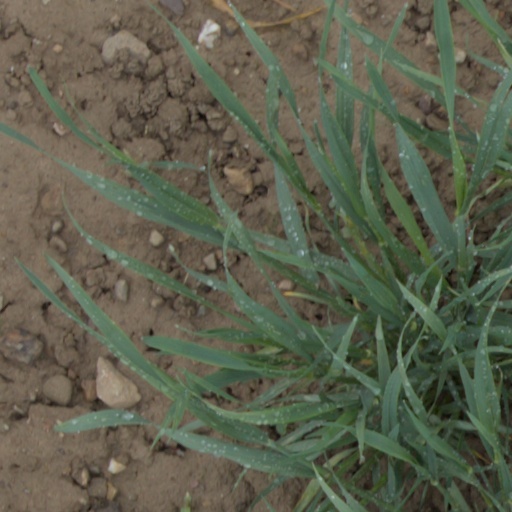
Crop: wheat